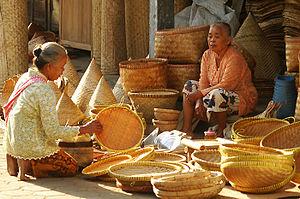
Les bambous sont des plantes monocotylédones appartenant à la famille des Poaceae, sous-famille des Bambusoideae. Ils se distinguent des autres graminées par leur port arborescent et leurs tiges ligneuses souvent de grande longueur, et sont répartis dans la classification botanique en deux tribus : les Bambuseae, originaires des régions tropicales et subtropicales, et les Arundinarieae, originaires des régions tempérées. Ils sont caractérisés notamment par leurs tiges formées d'un chaume, généralement creux, lignifié, à la croissance très rapide. Les bambous se sont adaptés à de nombreux climats et sont présents naturellement dans tous les continents à l'exception de l'Europe et de l'Antarctique. Il existe une troisième tribu de Bambusoideae, celle des Olyreae, qui rassemble des bambous herbacés, originaires des régions tropicales d'Amérique latine.
Un marché est un rassemblement à but commercial, généralement périodique et dans un lieu prédéterminé, d'agriculteurs, de marchands revendeurs et de personnes acheteuses, consommatrices ou non. Un marché désigne également le lieu aménagé où se tient un marché. Pour des raisons de commodité ou de saisonnalité, ce rassemblement peut être organisé dans des lieux ou lors de dates spécifiques : marché aux fleurs, marché vivrier, marché aux bestiaux, marché aux volailles, marché aux vins, marché aux tissus...